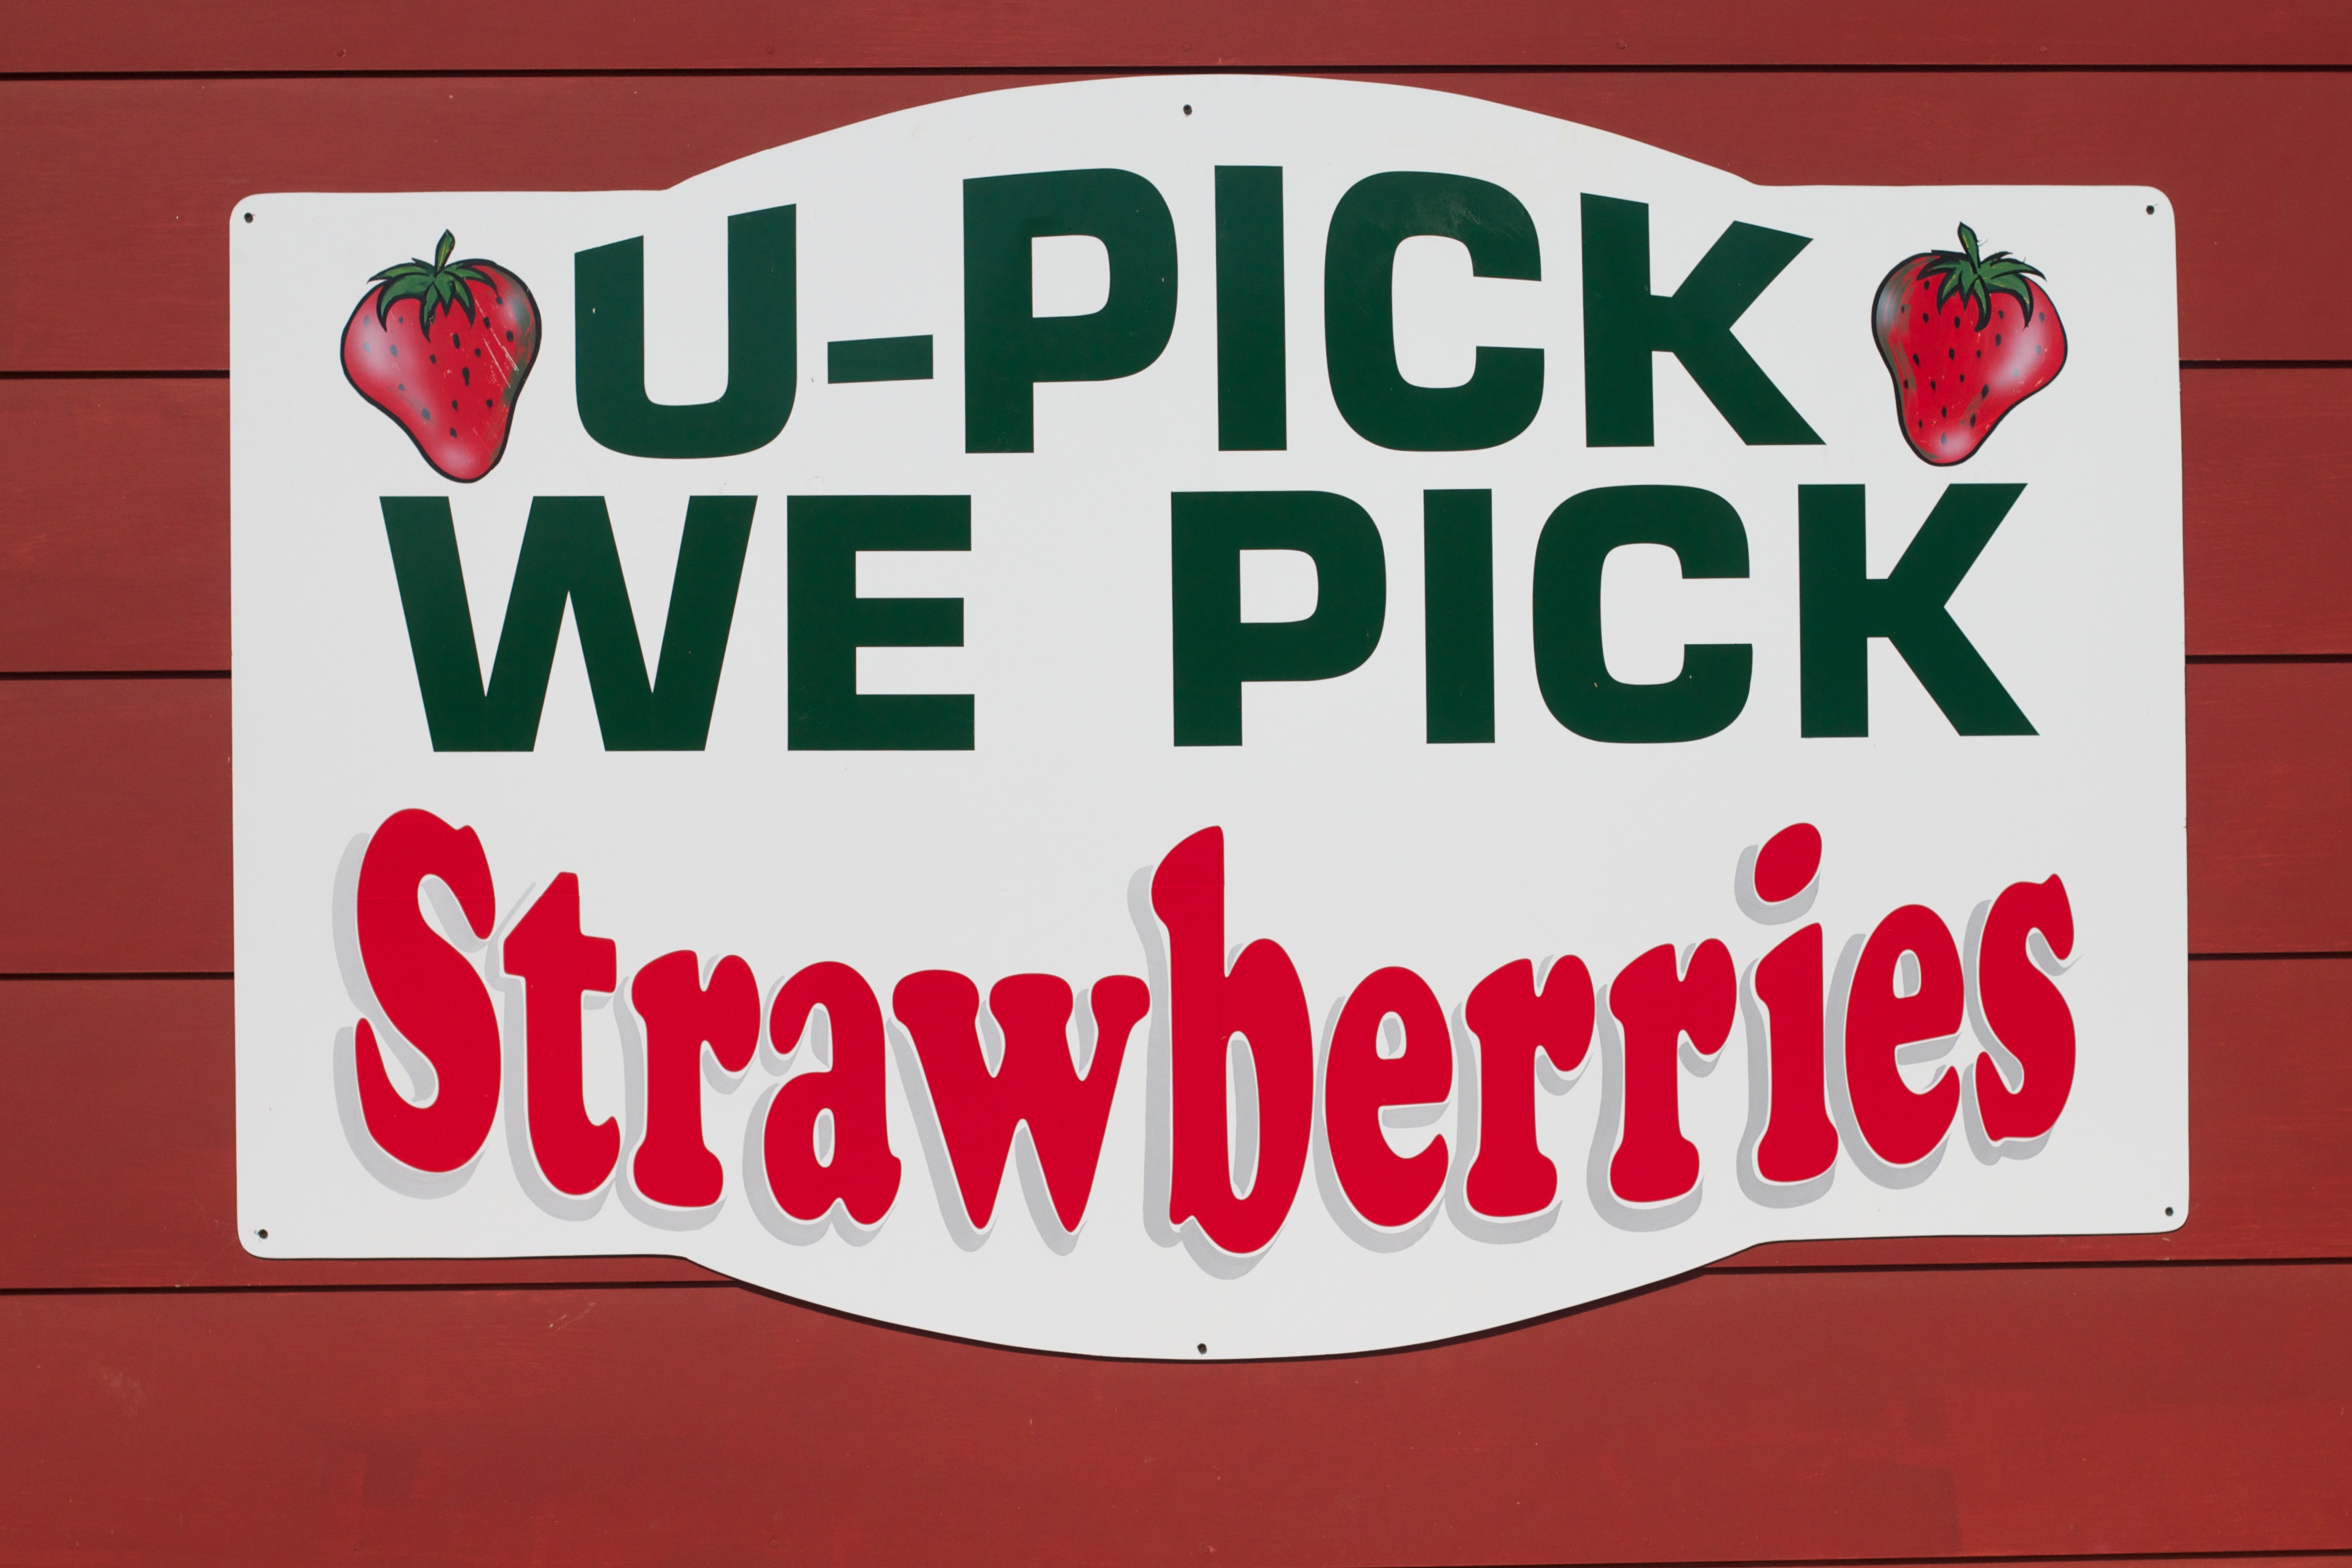
advertising, sign, red, banner, street sign, signage, brand, font, odyssey, vehicle registration plate